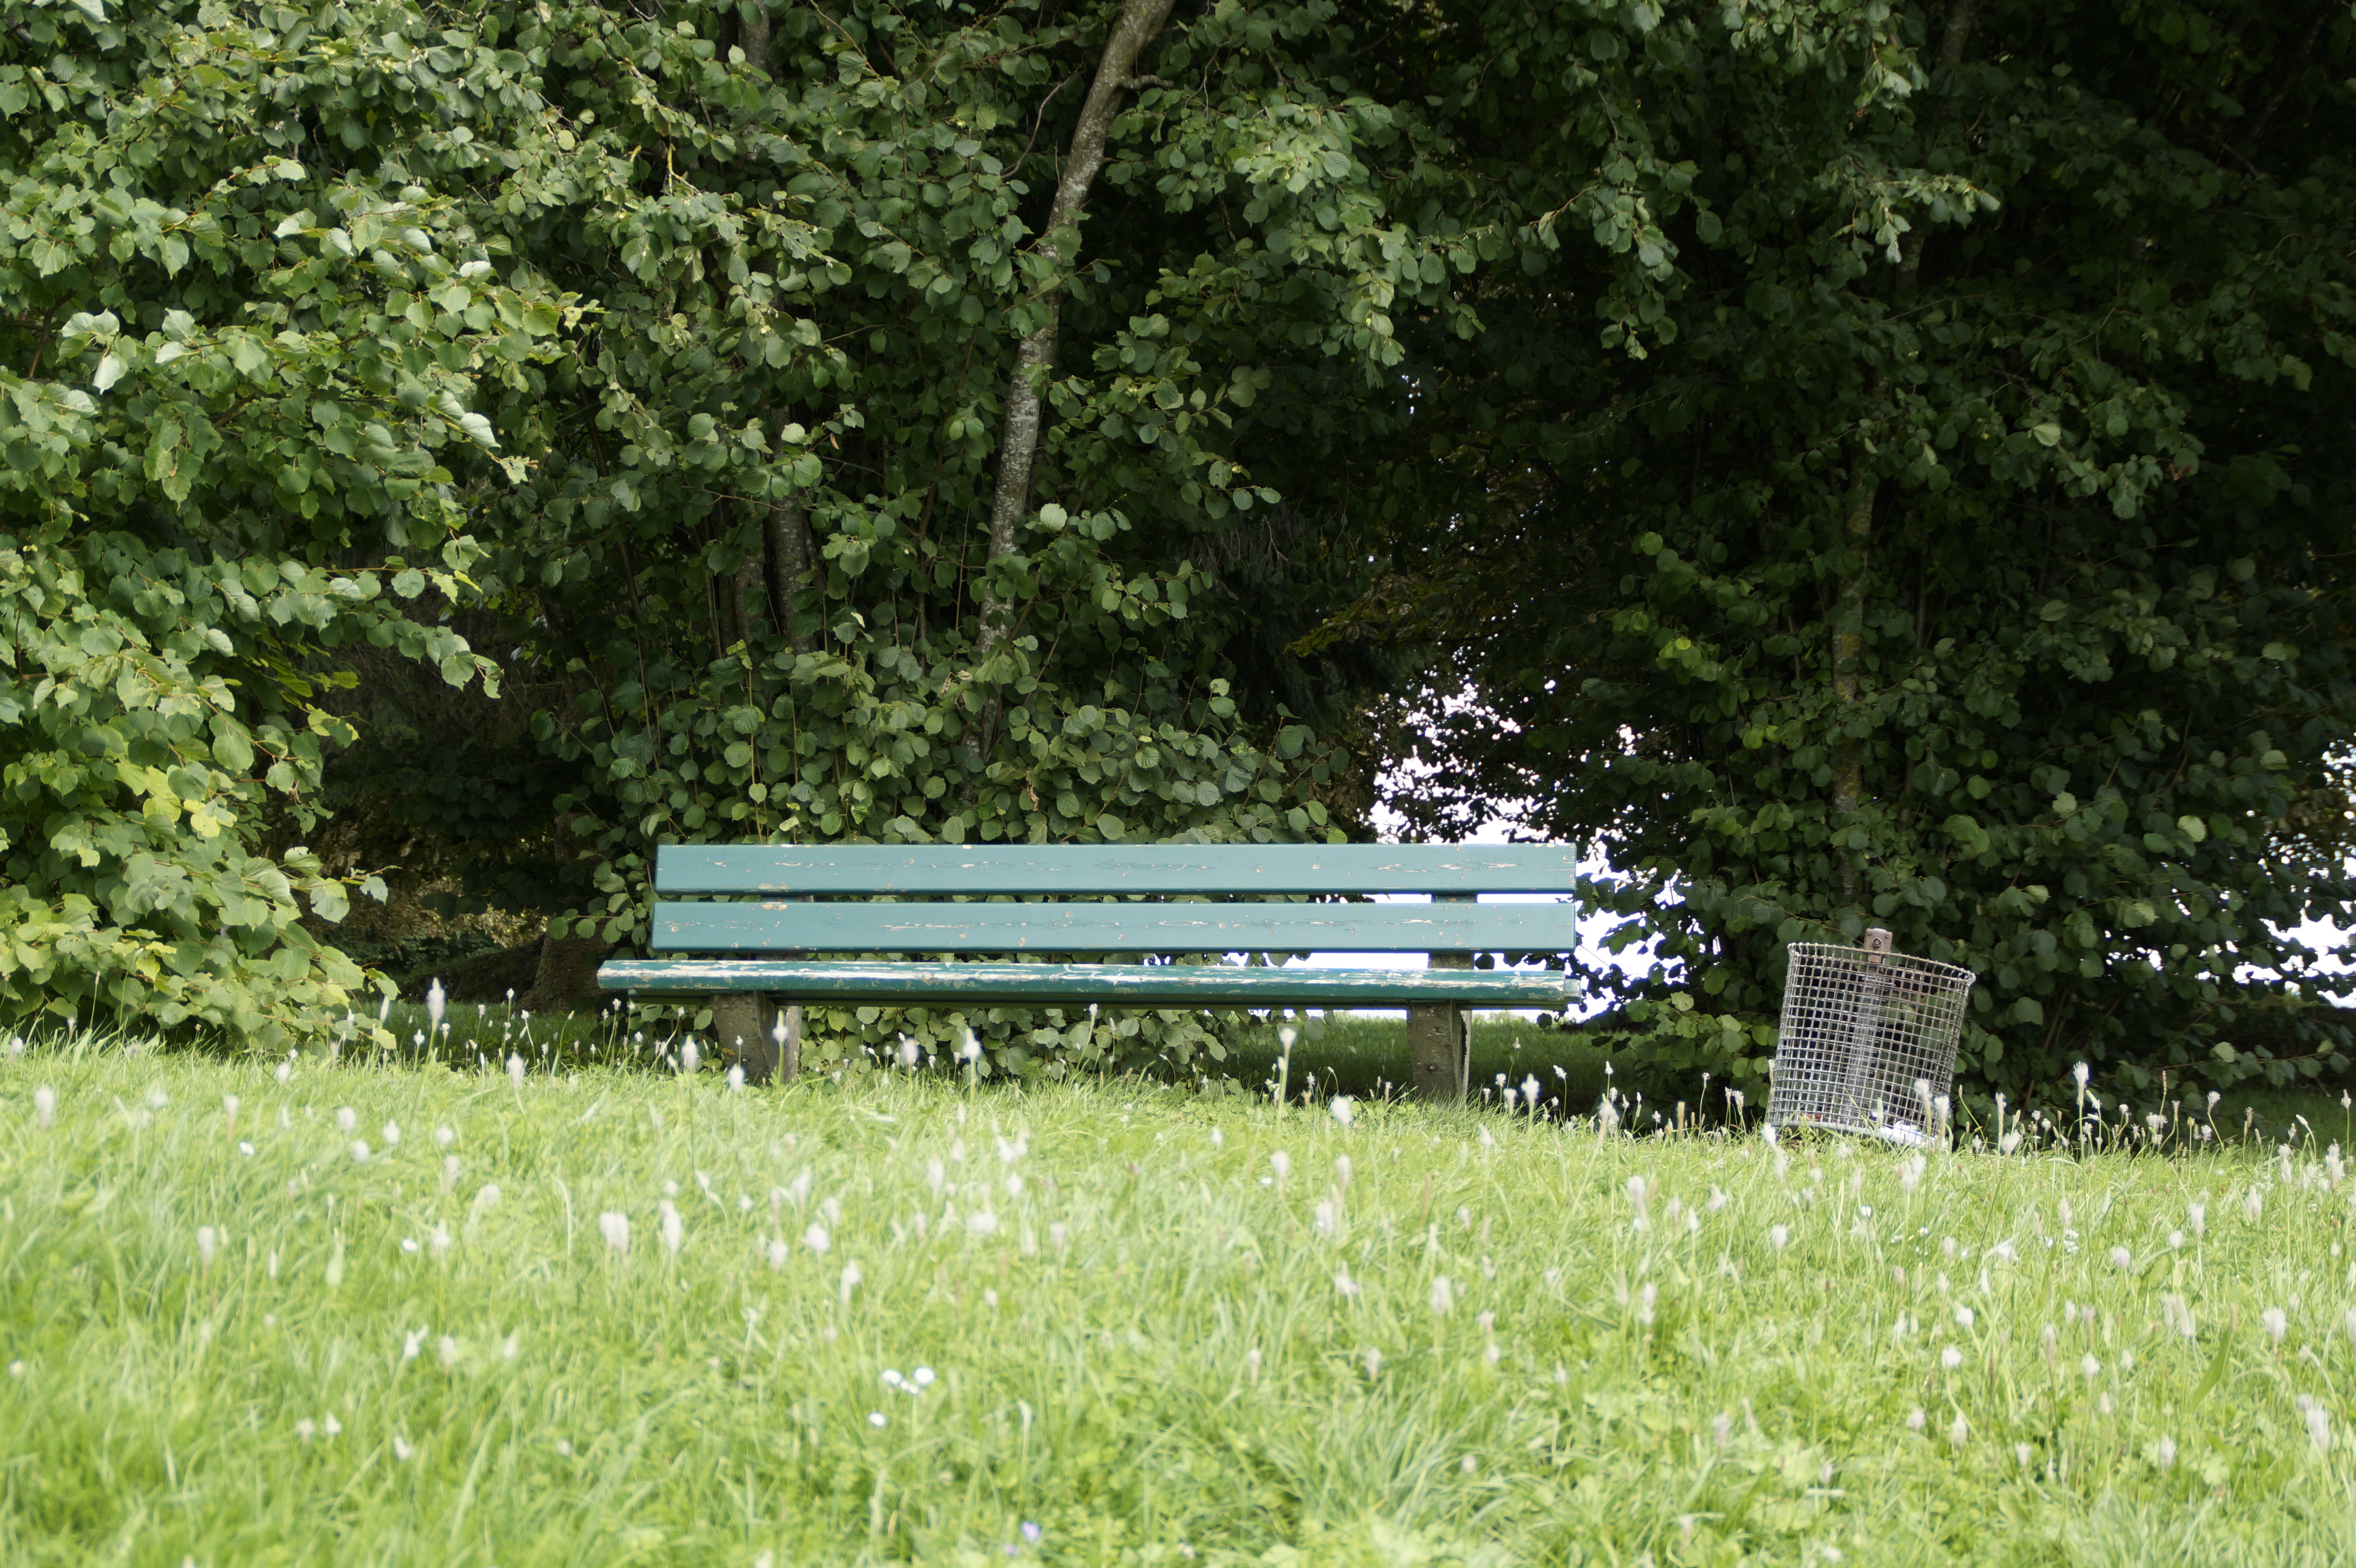
tree, nature, forest, grass, field, farm, lawn, meadow, walk, transport, green, relax, pasture, park, rest, garden, lonely, park bench, sit, wooden bench, bank, relaxation, loneliness, shrub, bushes, yard, recovery, go for a walk, rural area, recycle bin, recover, tranquility base